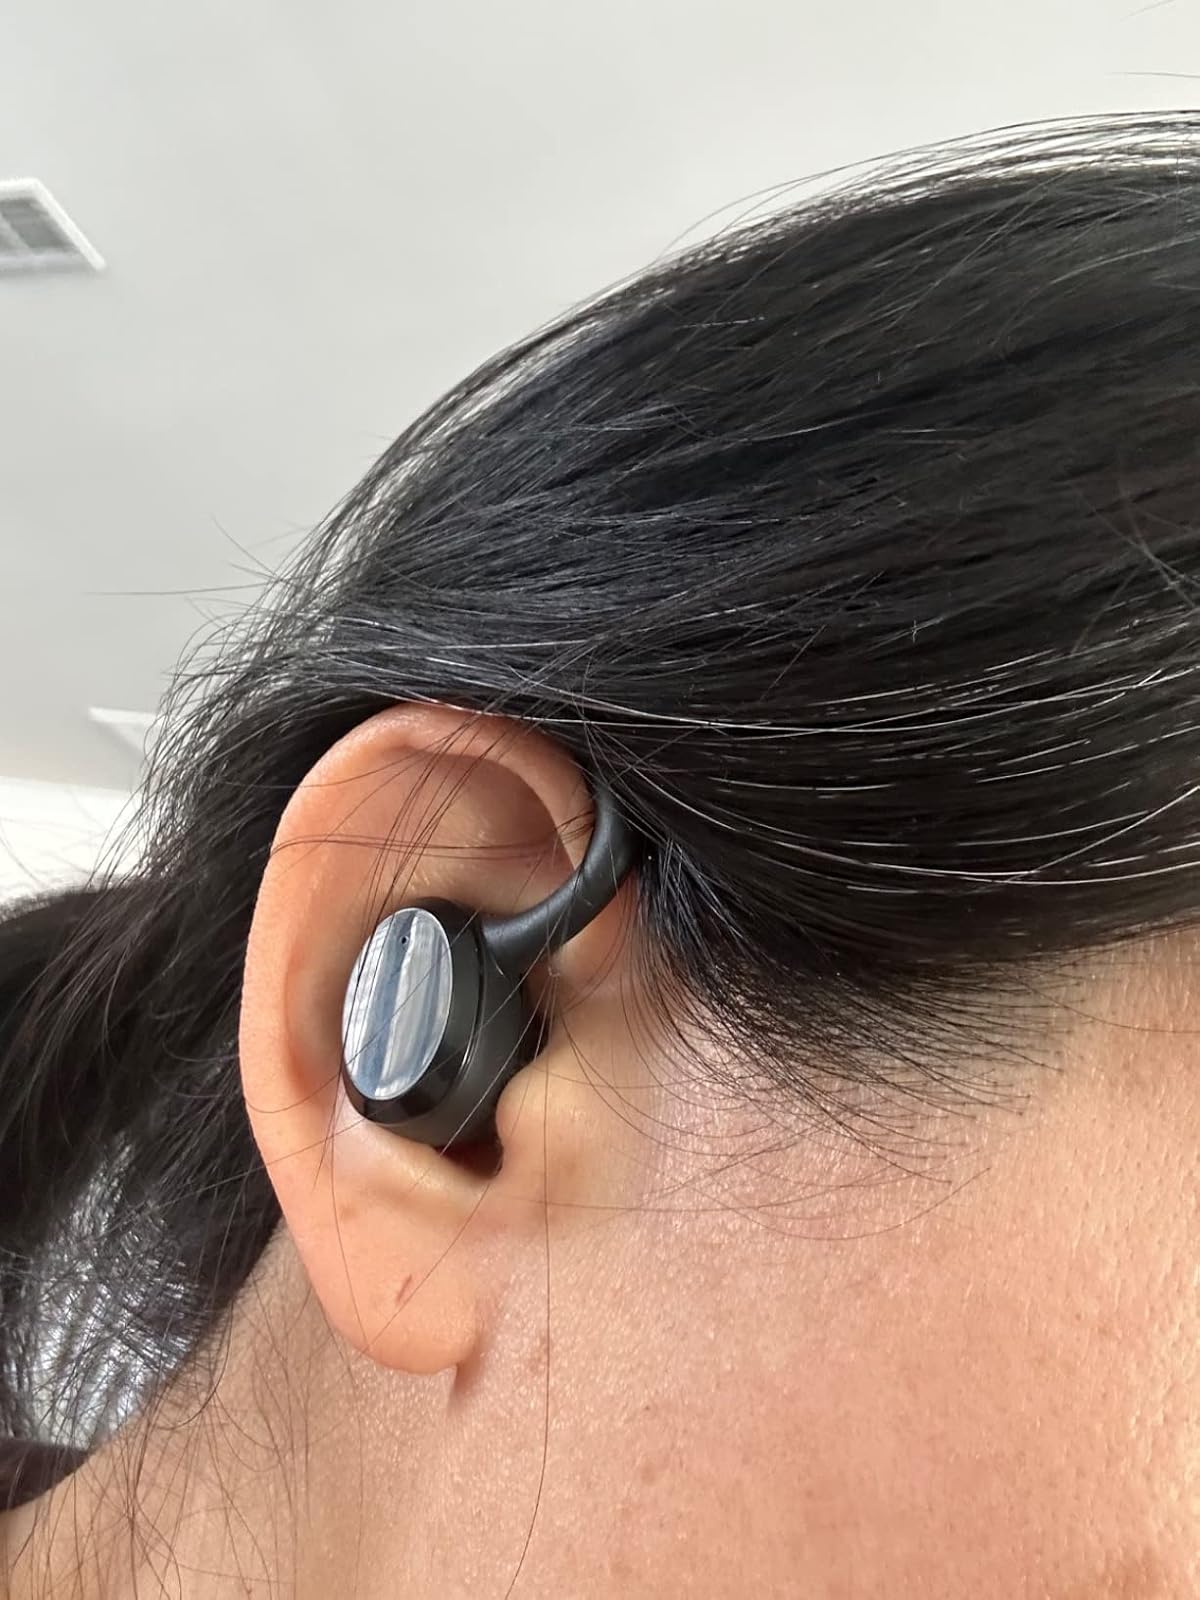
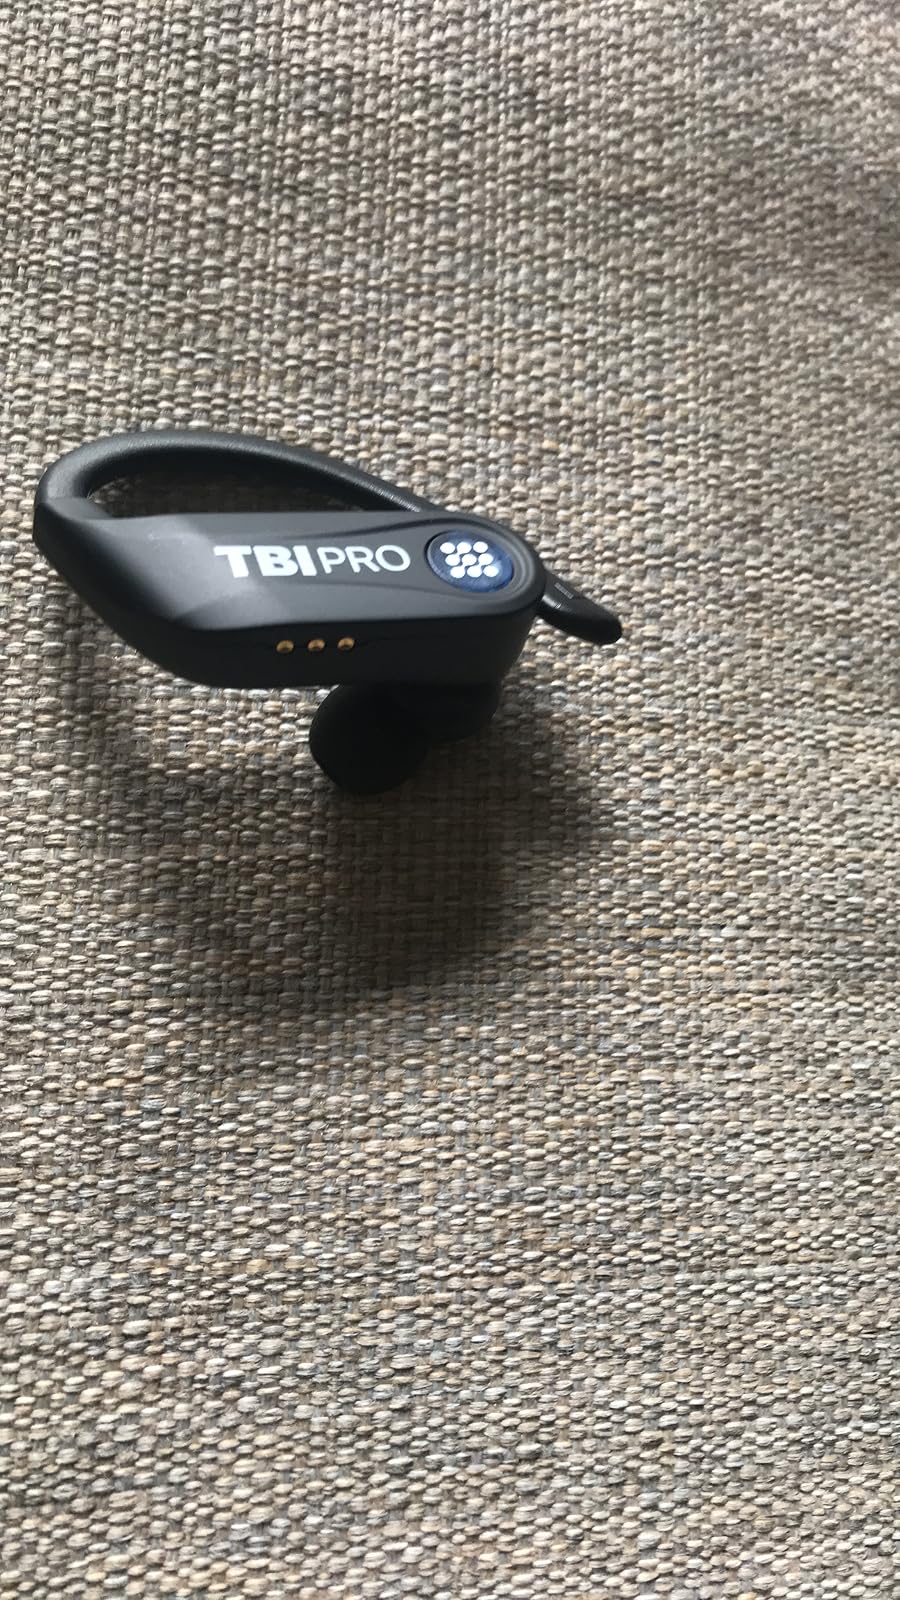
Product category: earbuds
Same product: no